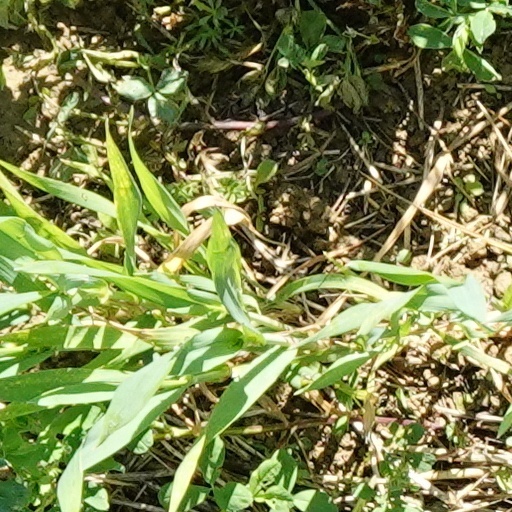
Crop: wheat